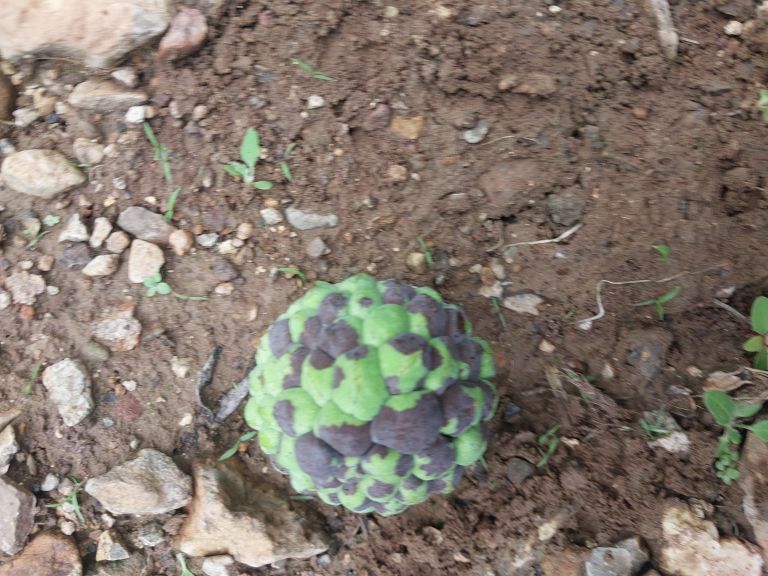
Disease label: Diplodia Rot